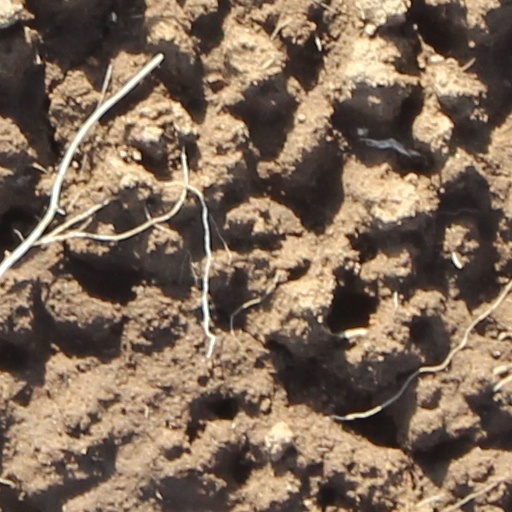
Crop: wheat